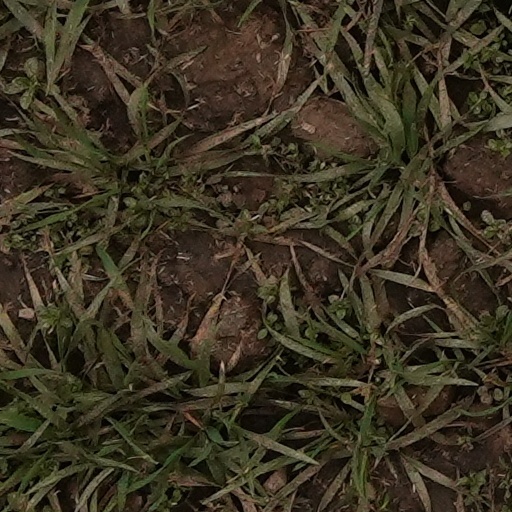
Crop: wheat